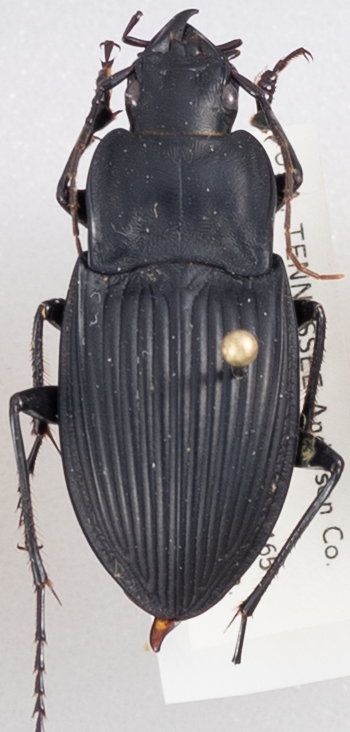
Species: Dicaelus dilatatus sinuatus
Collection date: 2018-05-24
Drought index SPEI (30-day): -1.832
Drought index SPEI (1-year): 0.484
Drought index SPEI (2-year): -0.32